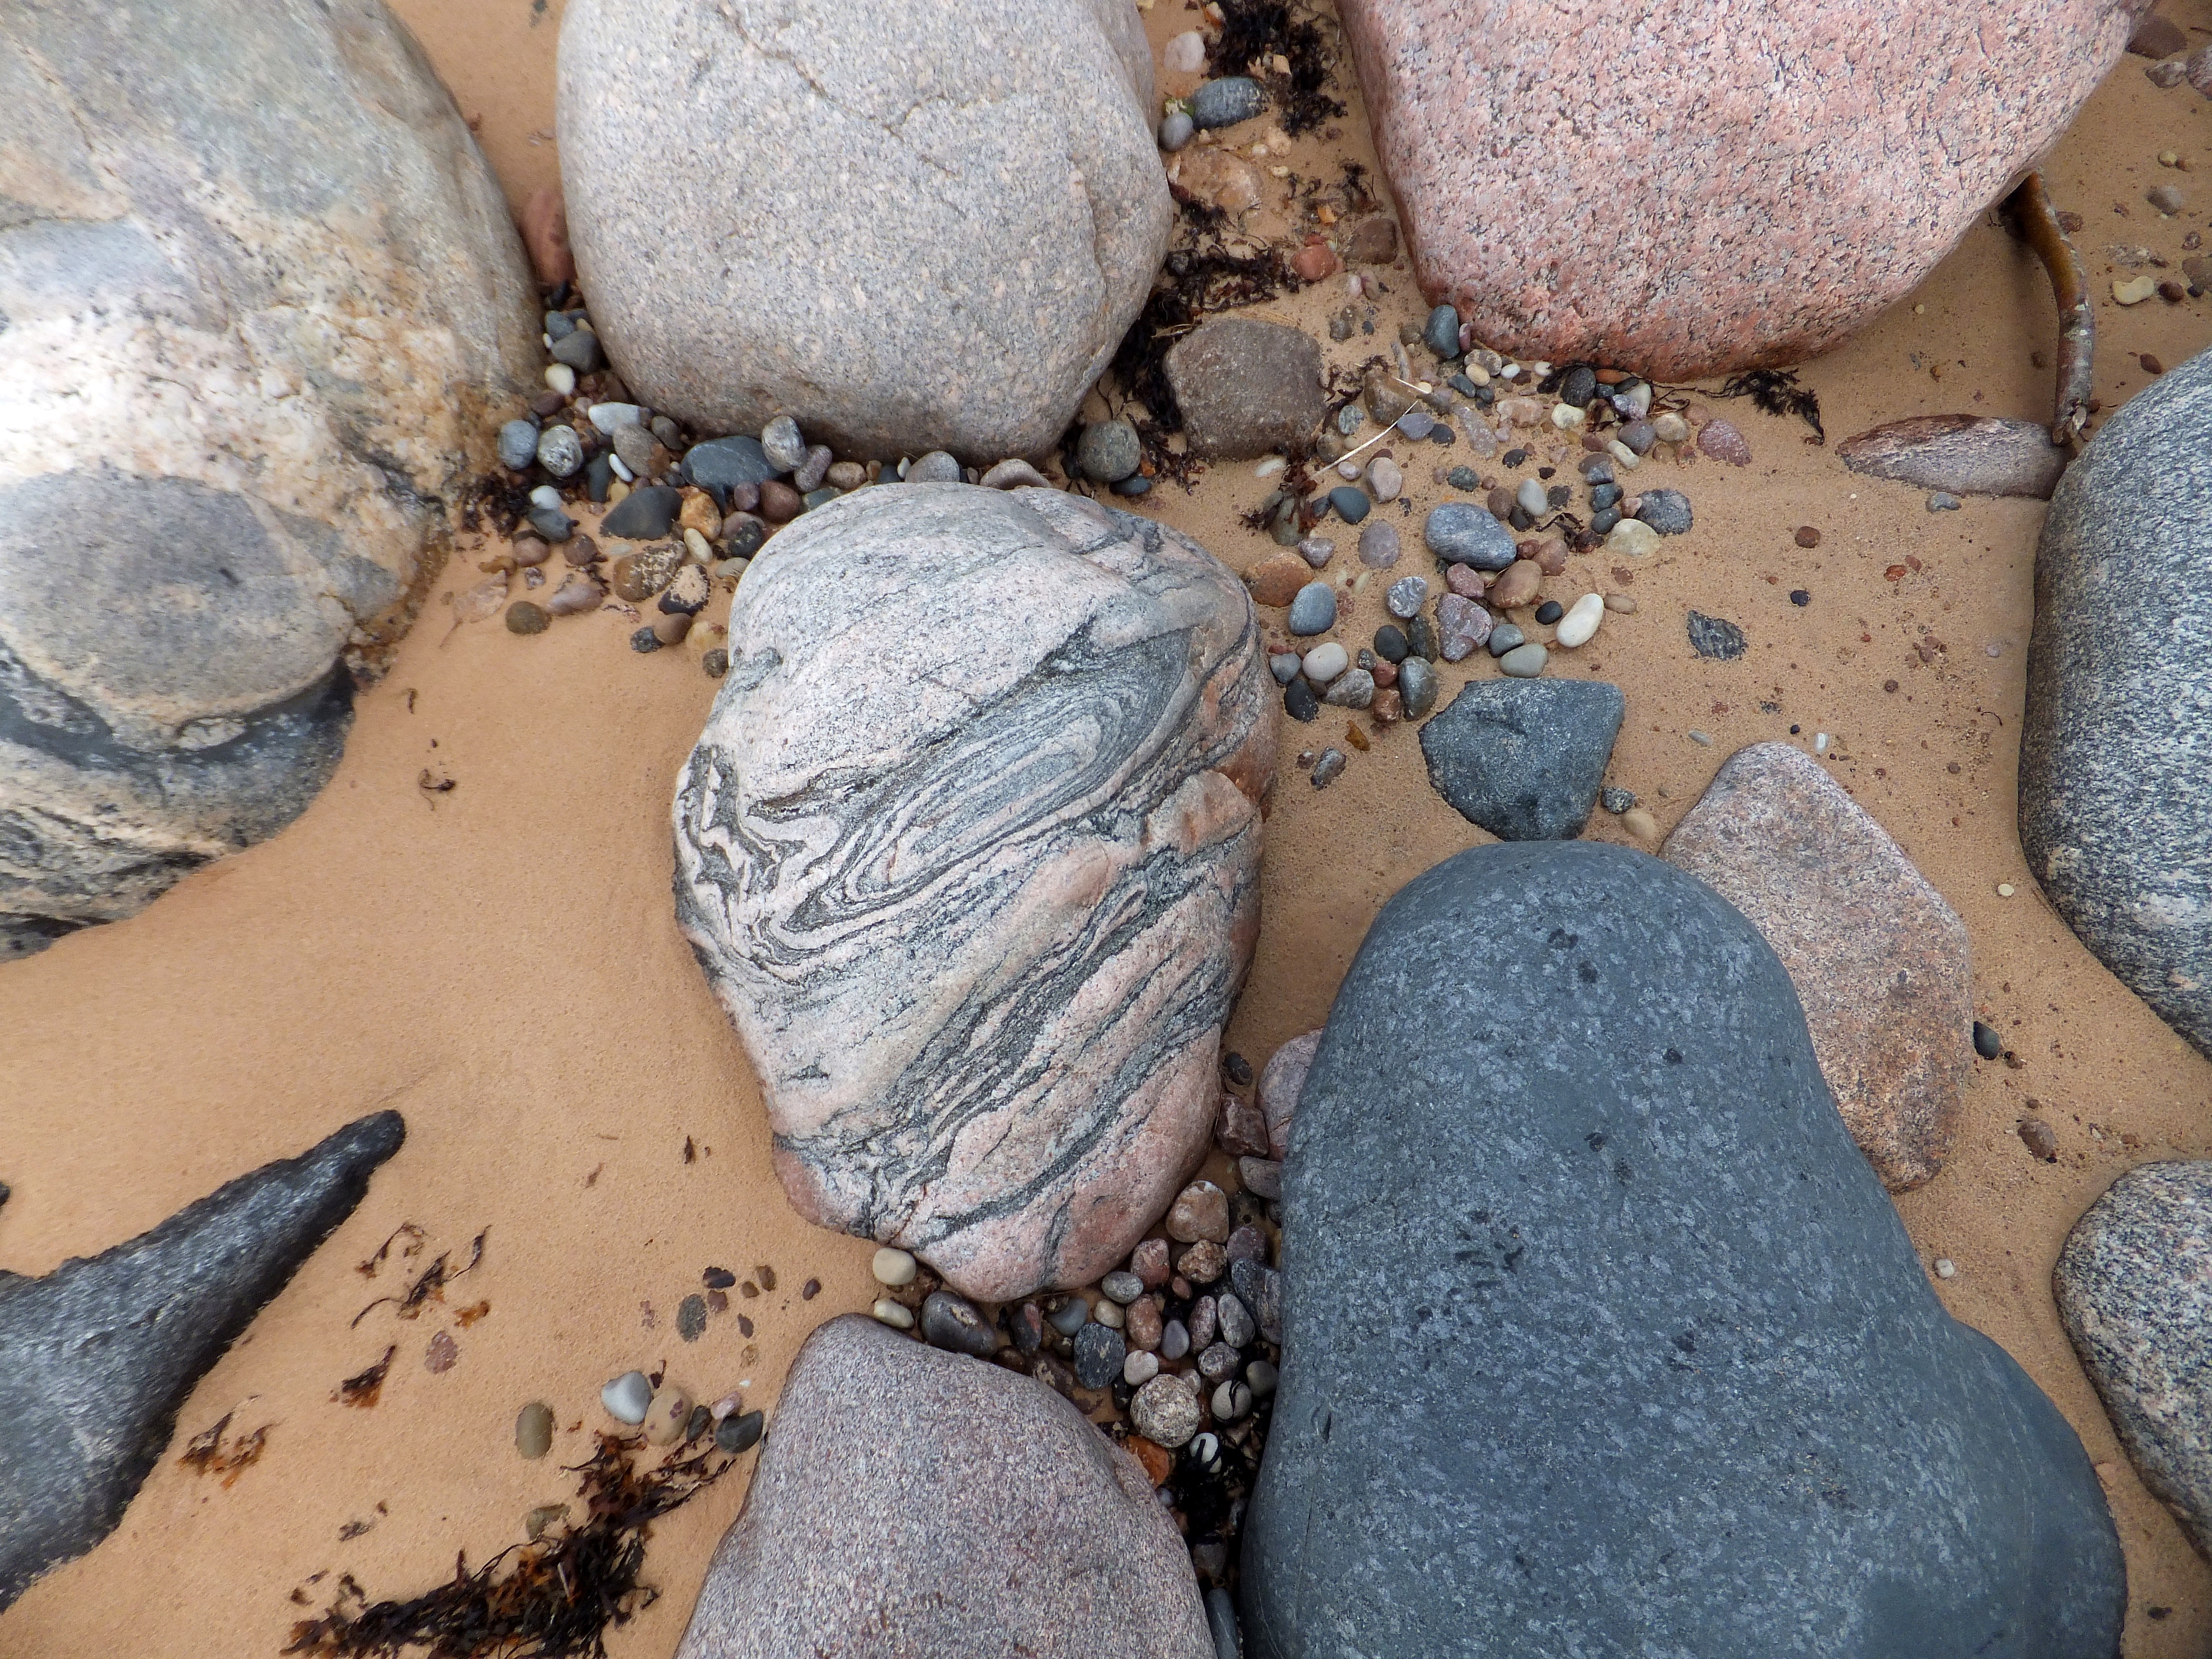
sea, sand, rock, stone, pebble, soil, material, rocks, geology, boulder